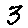
Label: 3